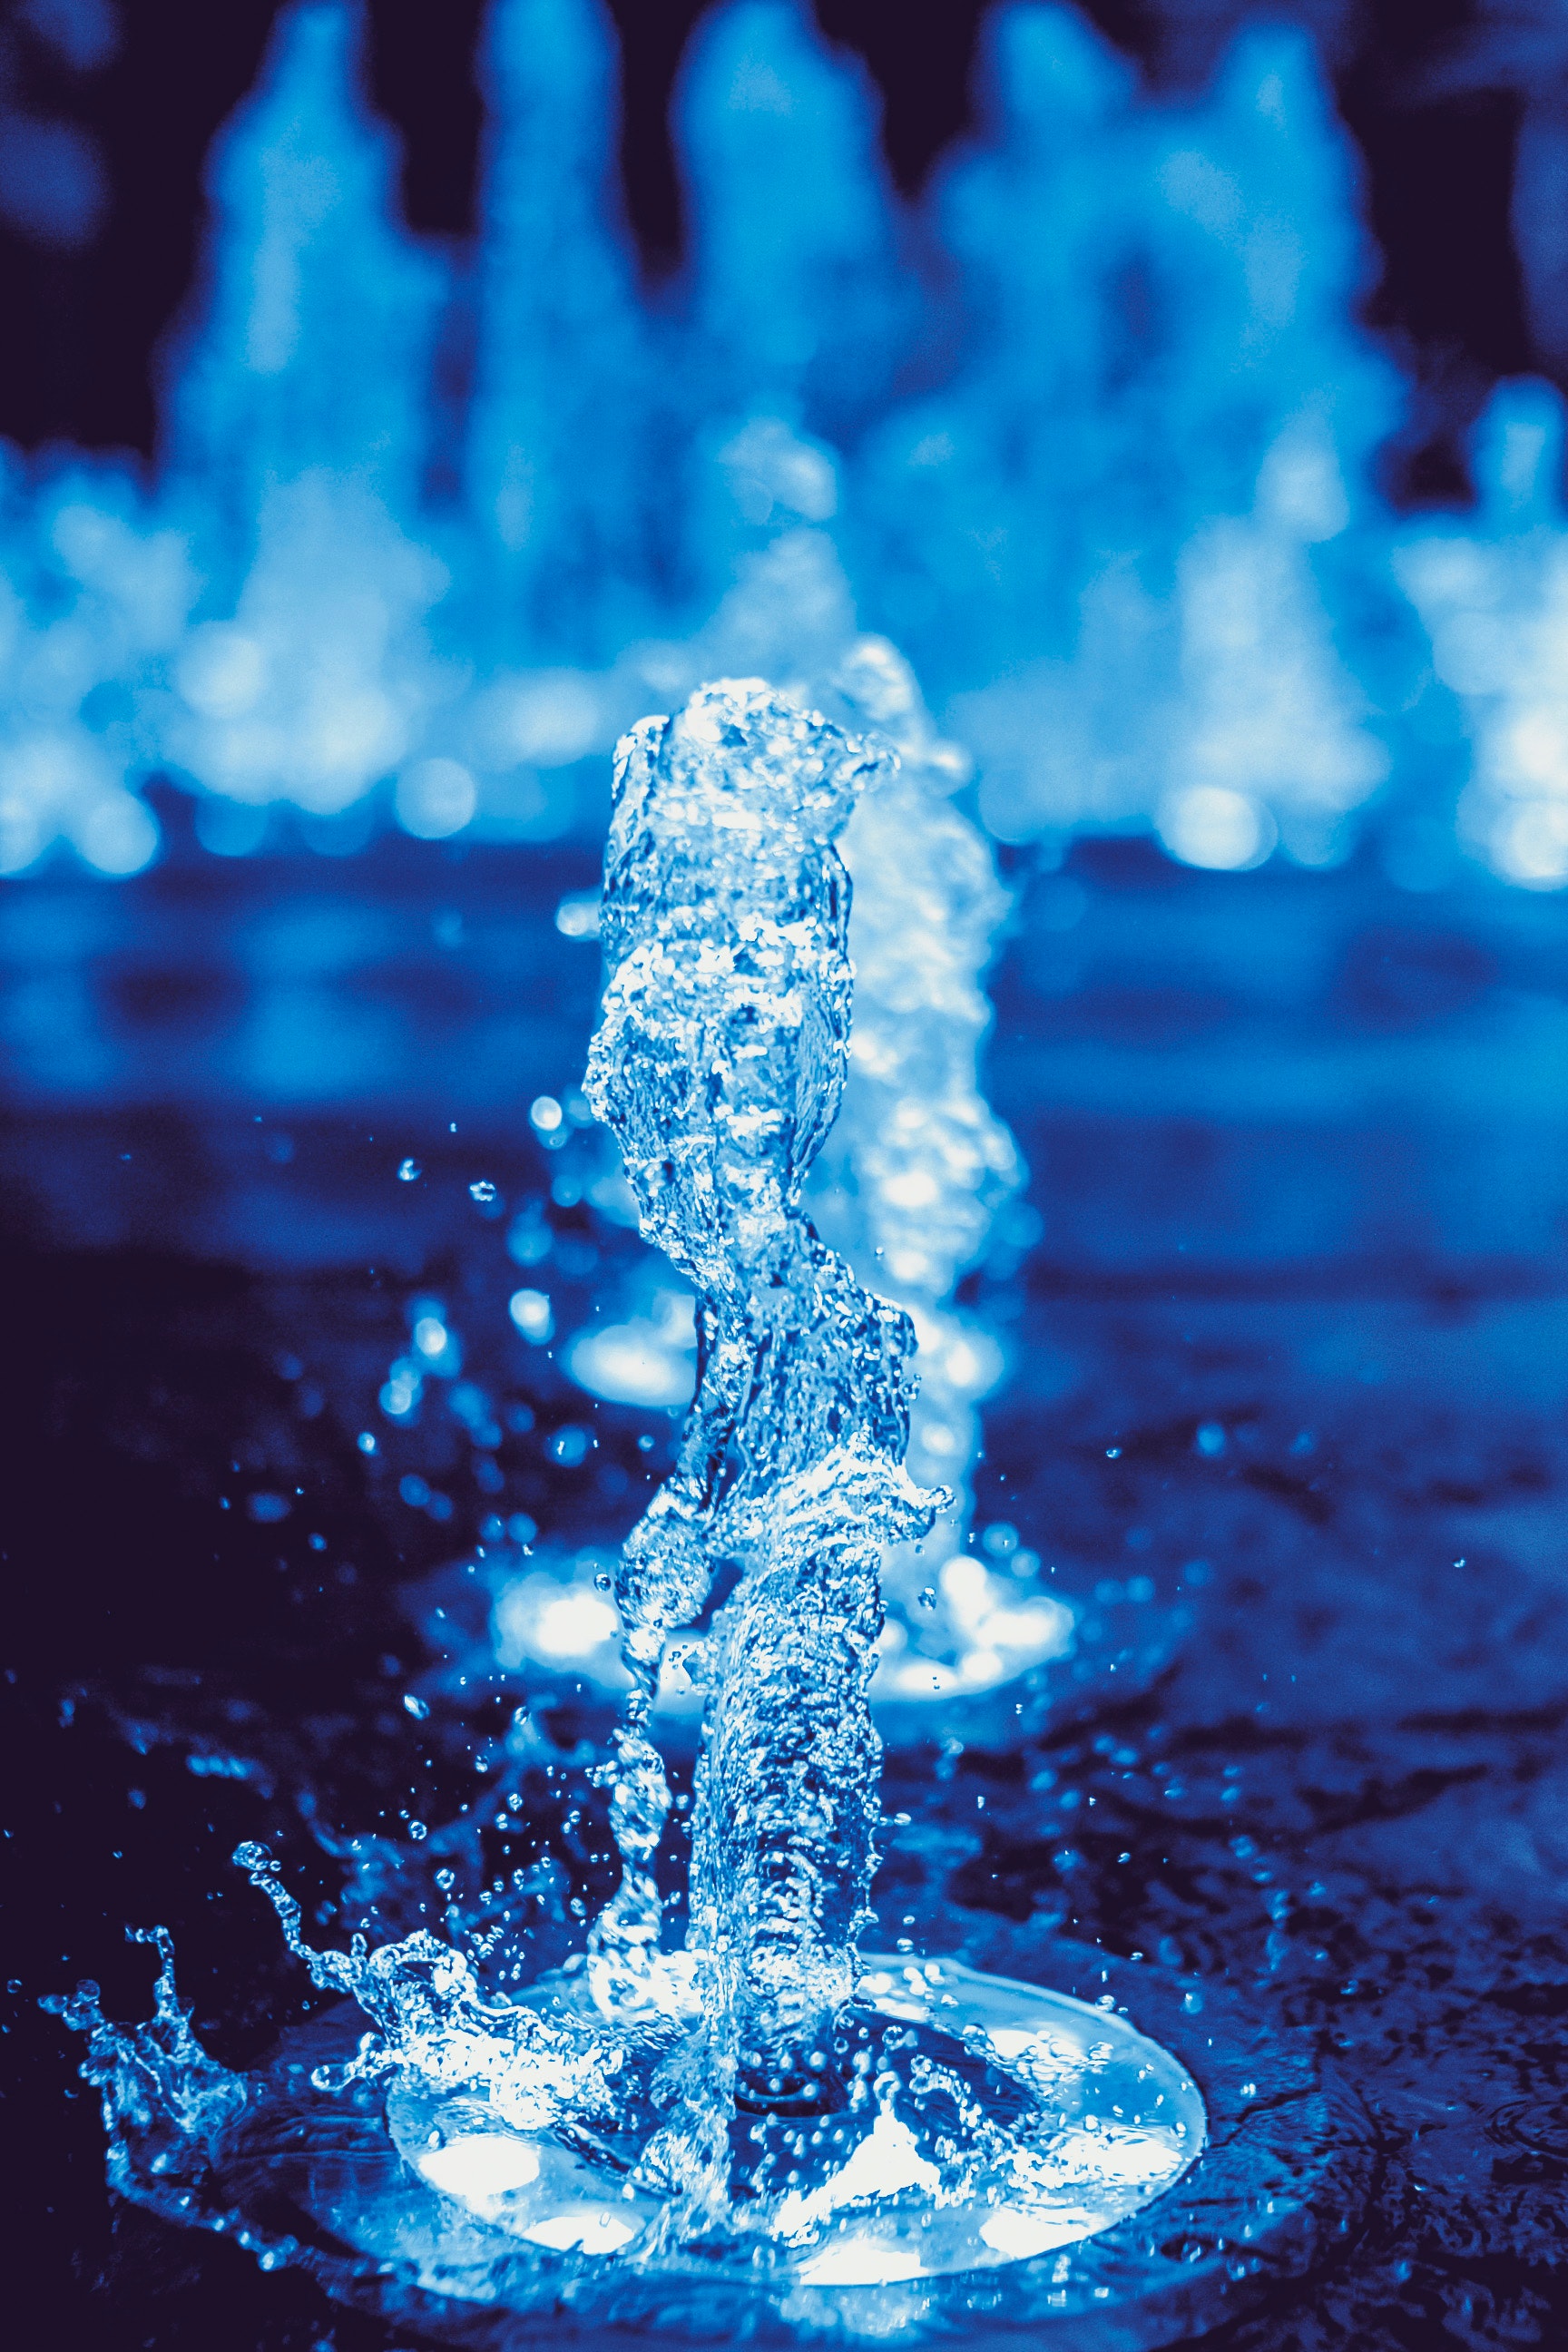
blue, water, fountain, electric blue, water feature, liquid, drinking water, fluid